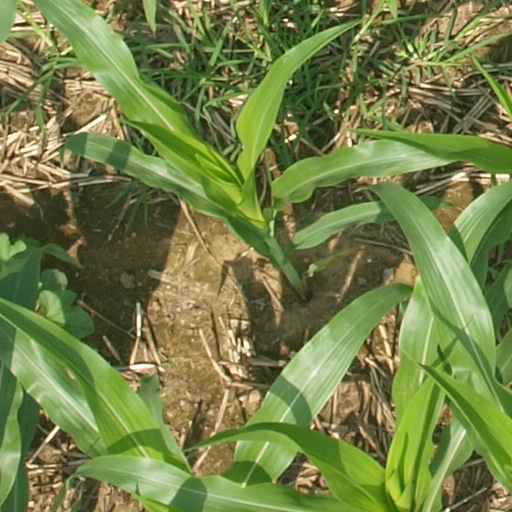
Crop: maize; corn